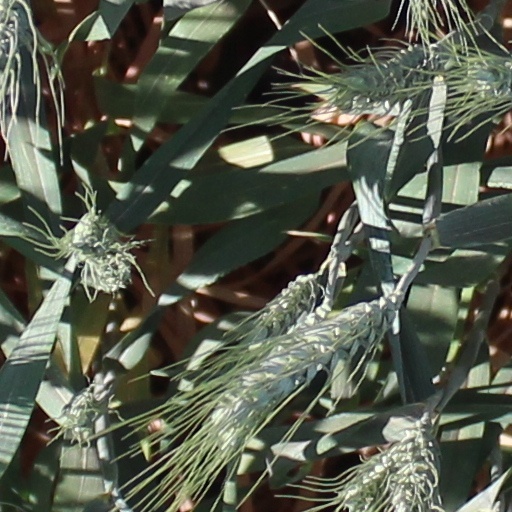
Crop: wheat